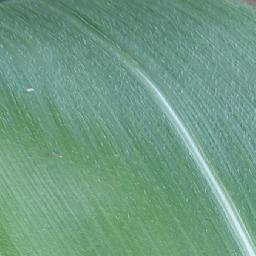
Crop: corn
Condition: (maize)_healthy